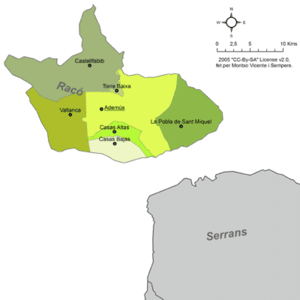
Le Rincón de Ademuz est une comarque de la province de Valence, dans la Communauté valencienne, en Espagne. Son chef-lieu est Ademuz.